Dawn Fraser Swimming Pool

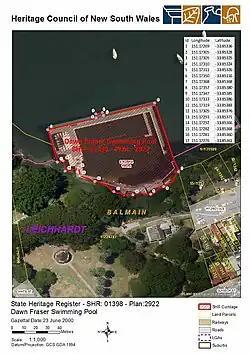
Heritage boundaries

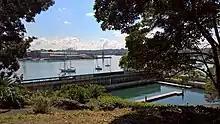
Dawn Fraser Swimming, Balmain, New South Wales

Dawn Fraser Swimming Pool is a heritage-listed swimming baths complex at Glassop Street, Balmain, New South Wales, a suburb of Sydney, Australia. It was built by 1882 by James Reynolds, with alterations when it was enlarged in 1924. It is also known as Elkington Park Baths, Balmain Baths, Corporation Baths, Dawn Fraser Baths and Whitehorse Point Baths. The property is owned by the Inner West Council. It was added to the New South Wales State Heritage Register on 23 June 2000.